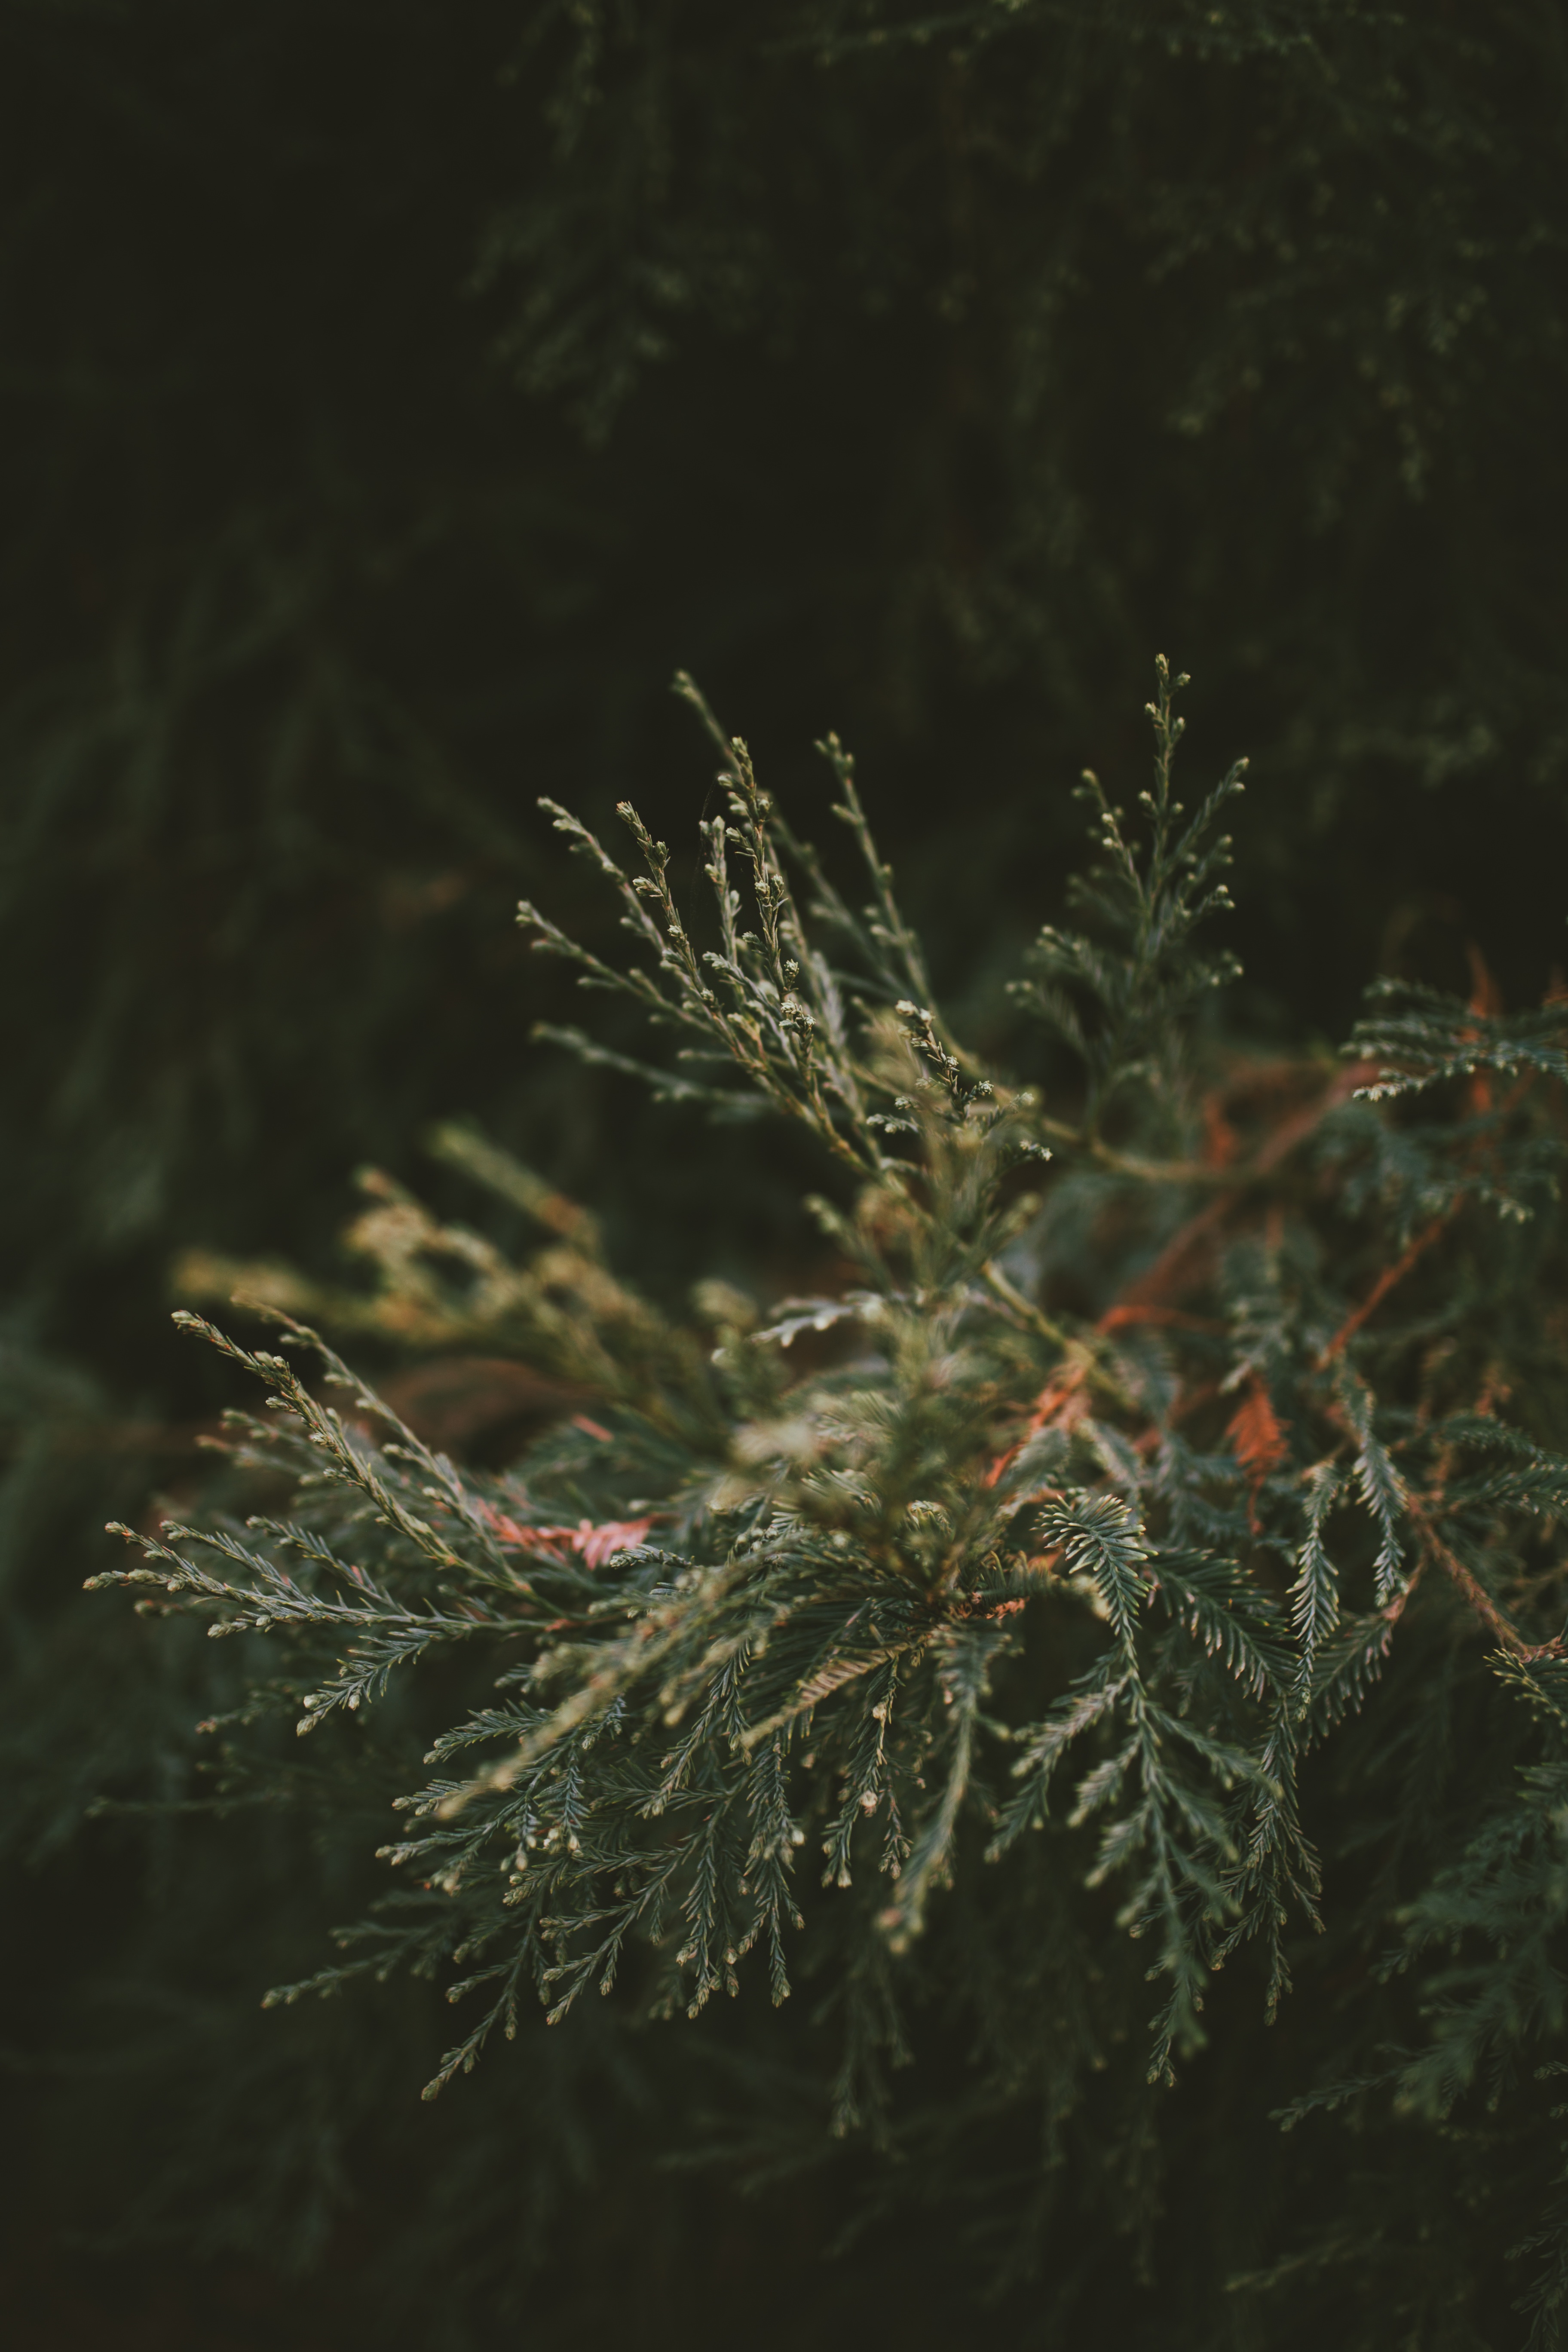
tree, nature, forest, grass, branch, plant, sunlight, leaf, flower, frost, green, reflection, autumn, darkness, botany, fir, flora, season, twig, spruce, macro photography, woody plant